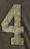
Number: 4